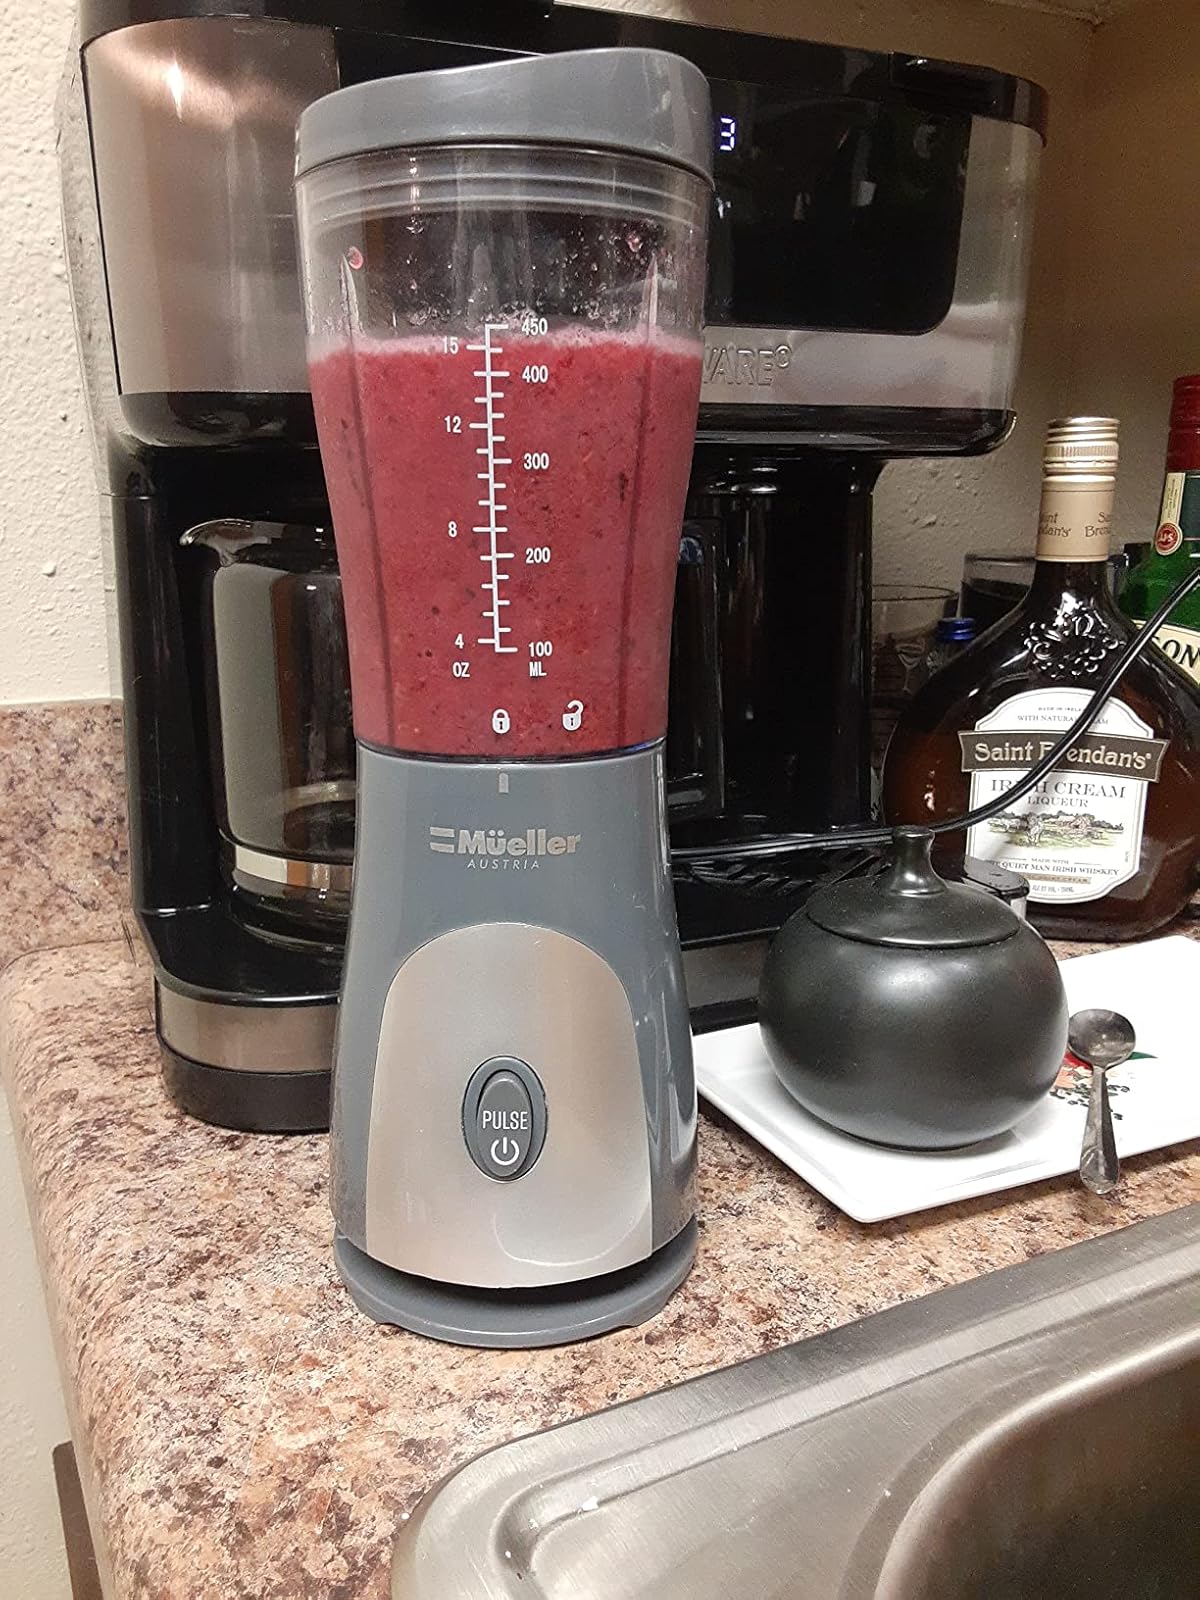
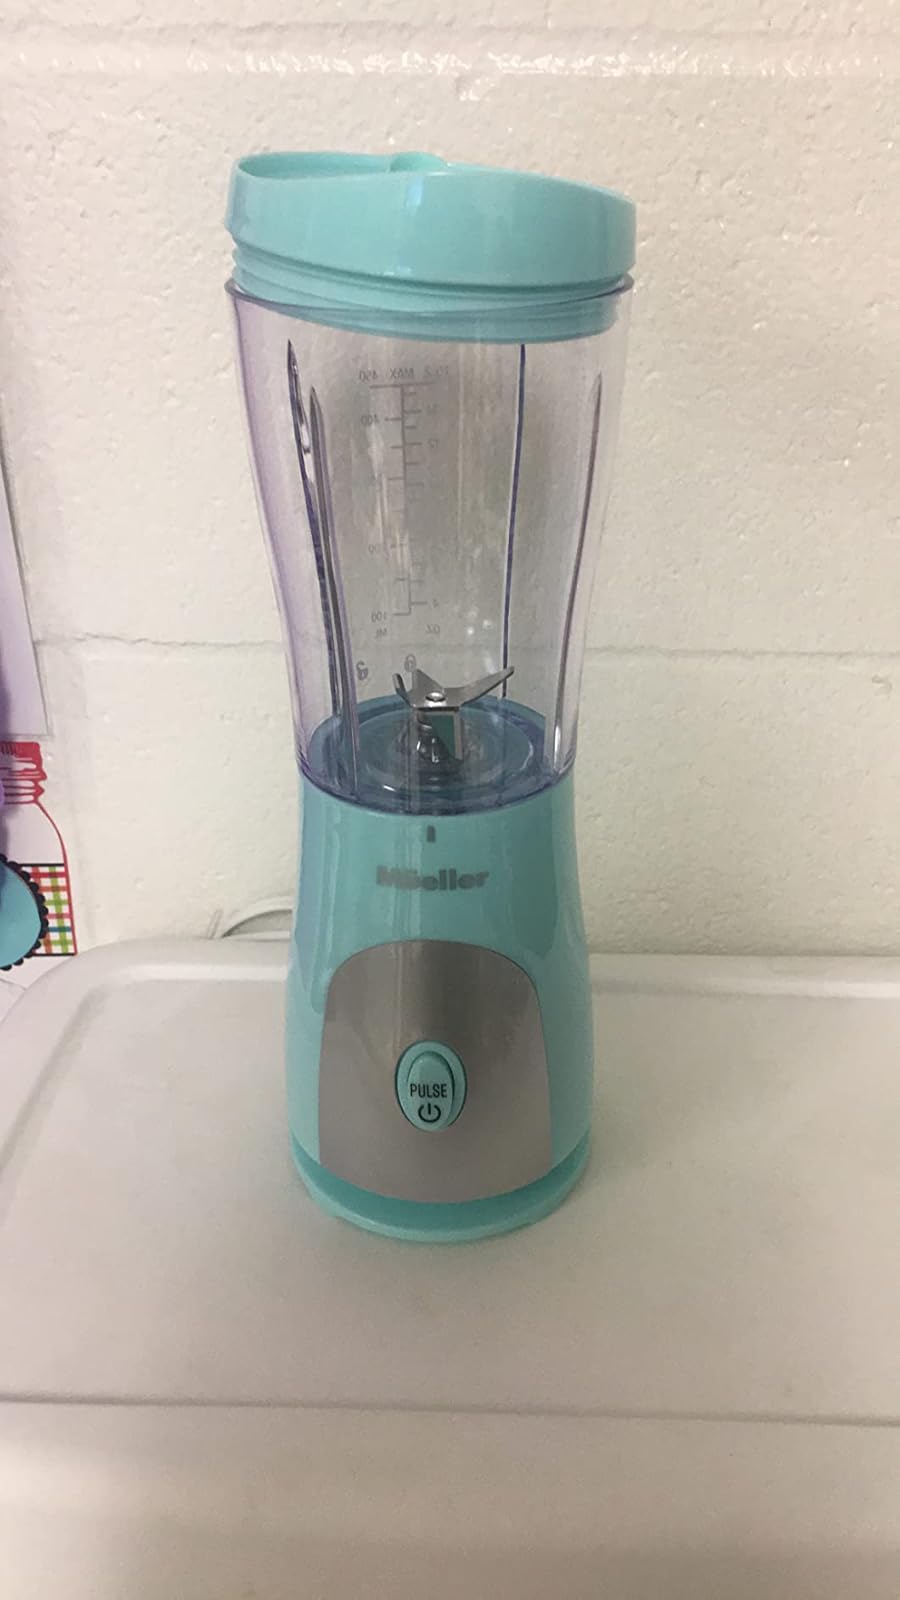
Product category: items_blender
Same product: no